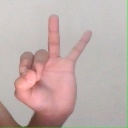
अक्षर: ण